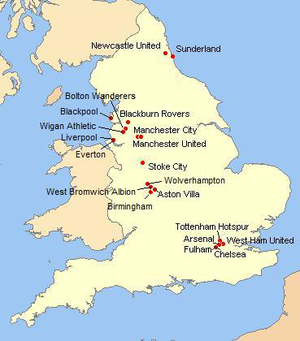
Géolocalisation des clubs de Premier League de 2010-2011
La 112ᵉ édition du championnat d'Angleterre de football 2010-2011 est la dix-neuvième sous l'appellation Premier League. Elle oppose les vingt meilleurs clubs d'Angleterre en une série de trente-huit journées.